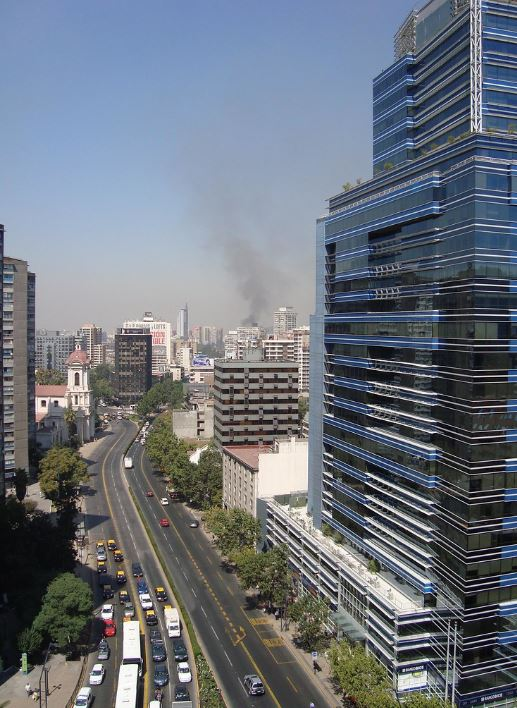
Fire: no
Smoke: yes